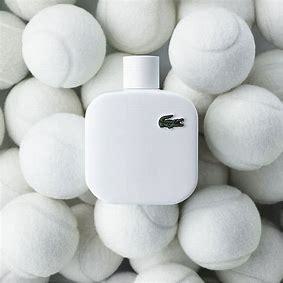
Brand: Lacoste
Model: 100